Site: brandenburg
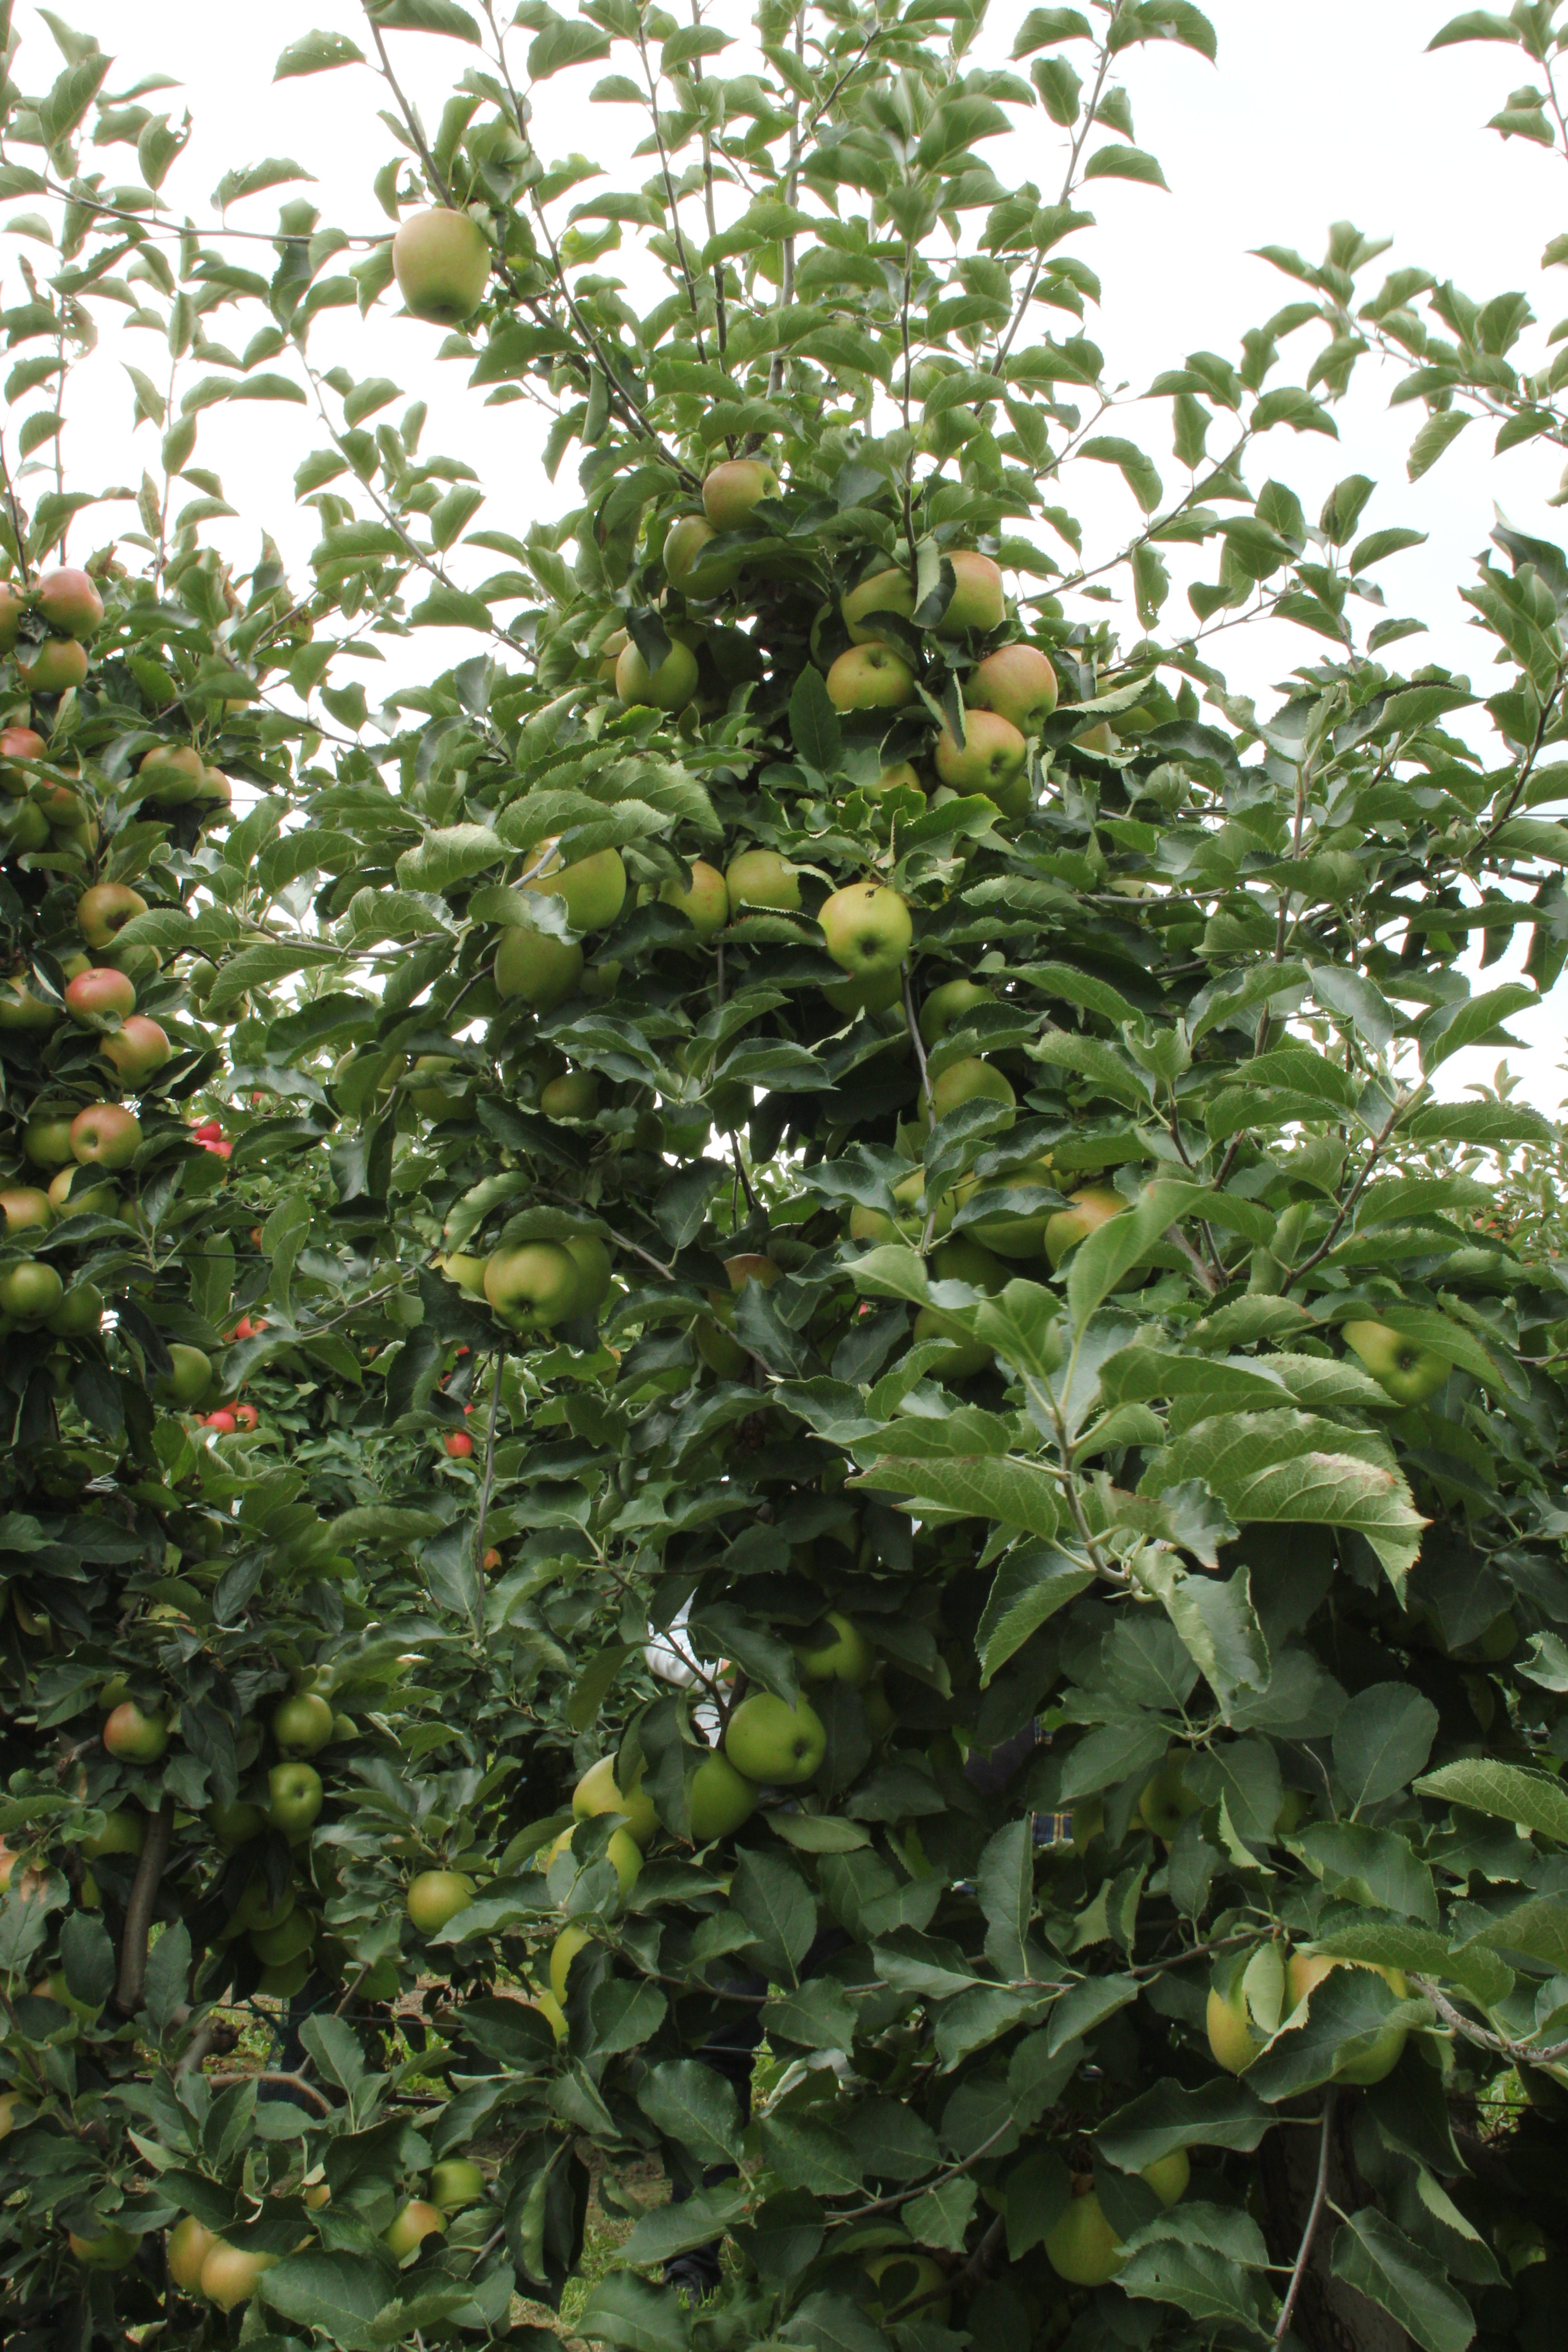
Growth stage (BBCH 87): Maturity of fruit and seed